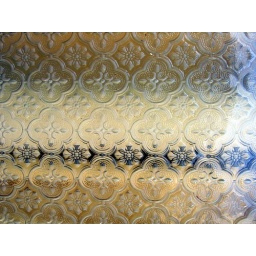
This textured glass occupies almost all the windows in Morocco.